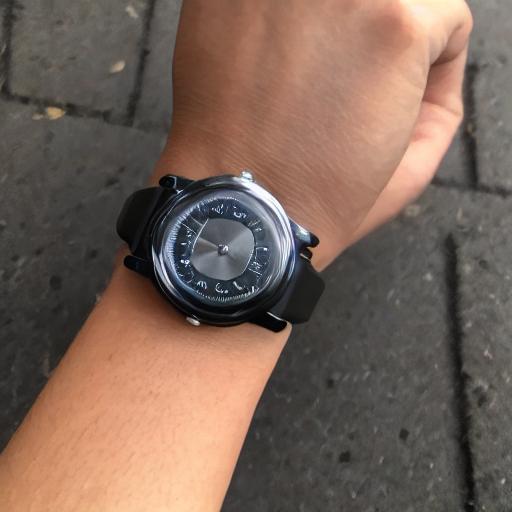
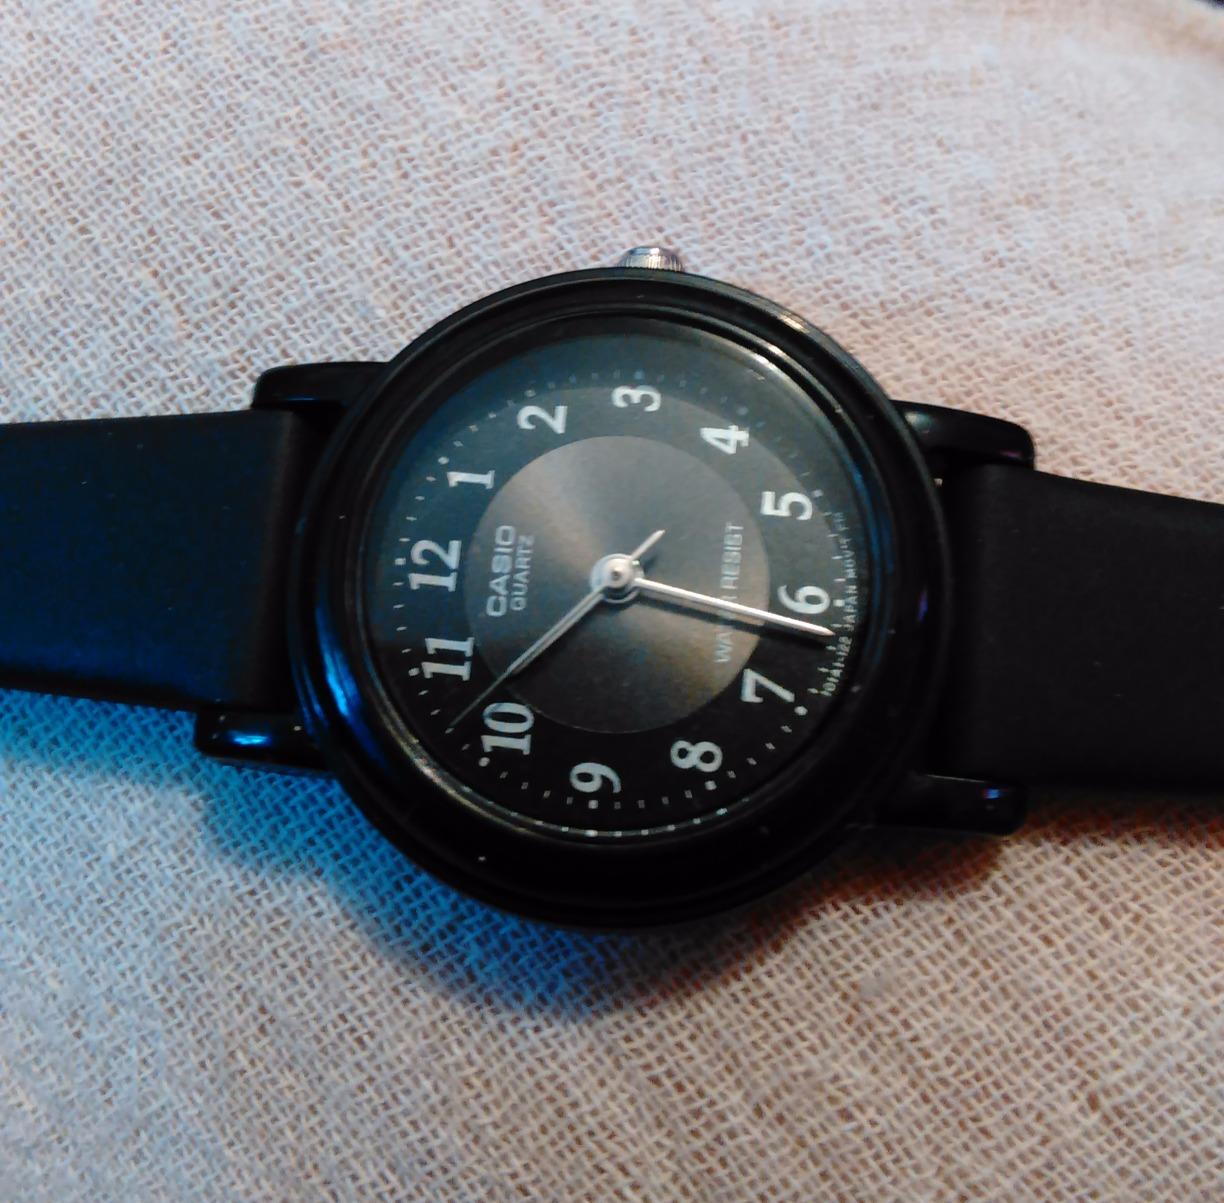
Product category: accessories_watch
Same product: no